Amphitheatre (Drakensberg)

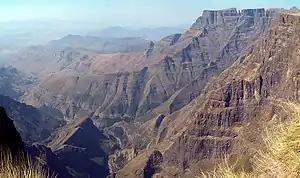
The Amphitheatre ridge looking southeast

The mountain hiking trail to the top of Mount-Aux-Sources starts at the Sentinel car park above the Witsieshoek Mountain Lodge, about above sea level. Another trail to the foot of the Tugela Falls starts at Royal Natal National Park. The easy seven kilometre gradient up the Tugela gorge winds through indigenous forests. The Tugela Falls, which is situated at the top of the Amphitheatre, has been described as a "highlight of Drakensberg".